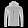
Label: Coat